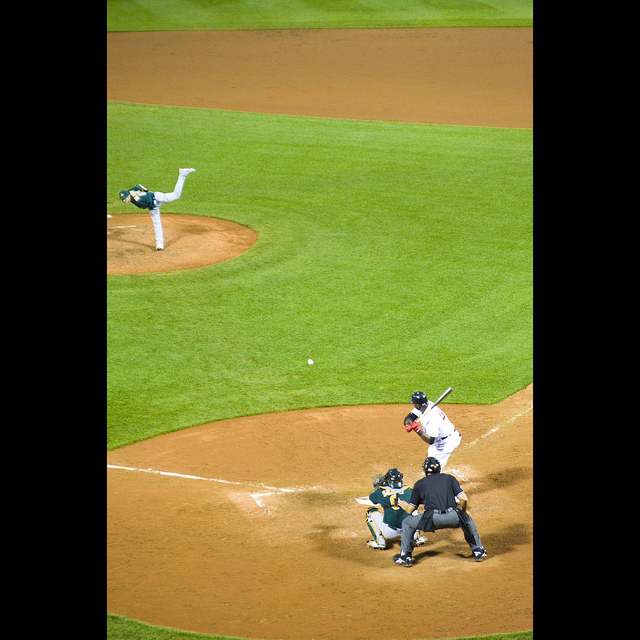
một cầu thủ đánh bóng đang giơ gậy lên cao ở gôn